Stewart Turner

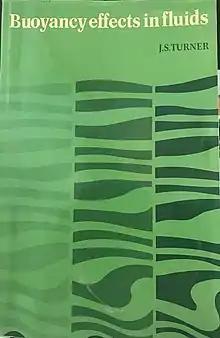
Paperback cover of classic text by Stewart Turner originally published in 1973 but republished in paperback in 1979

In 1975 he returned to Australia to become the Foundation Professor of Geophysical Fluid Dynamics, Research School of Earth Sciences, Australian National University in Canberra. As Foundation Professor of Geophysical Fluid Dynamics Turner was able to set up a new geophysical fluid dynamics group. Research problems at this time included crystal formation and seafloor convection.